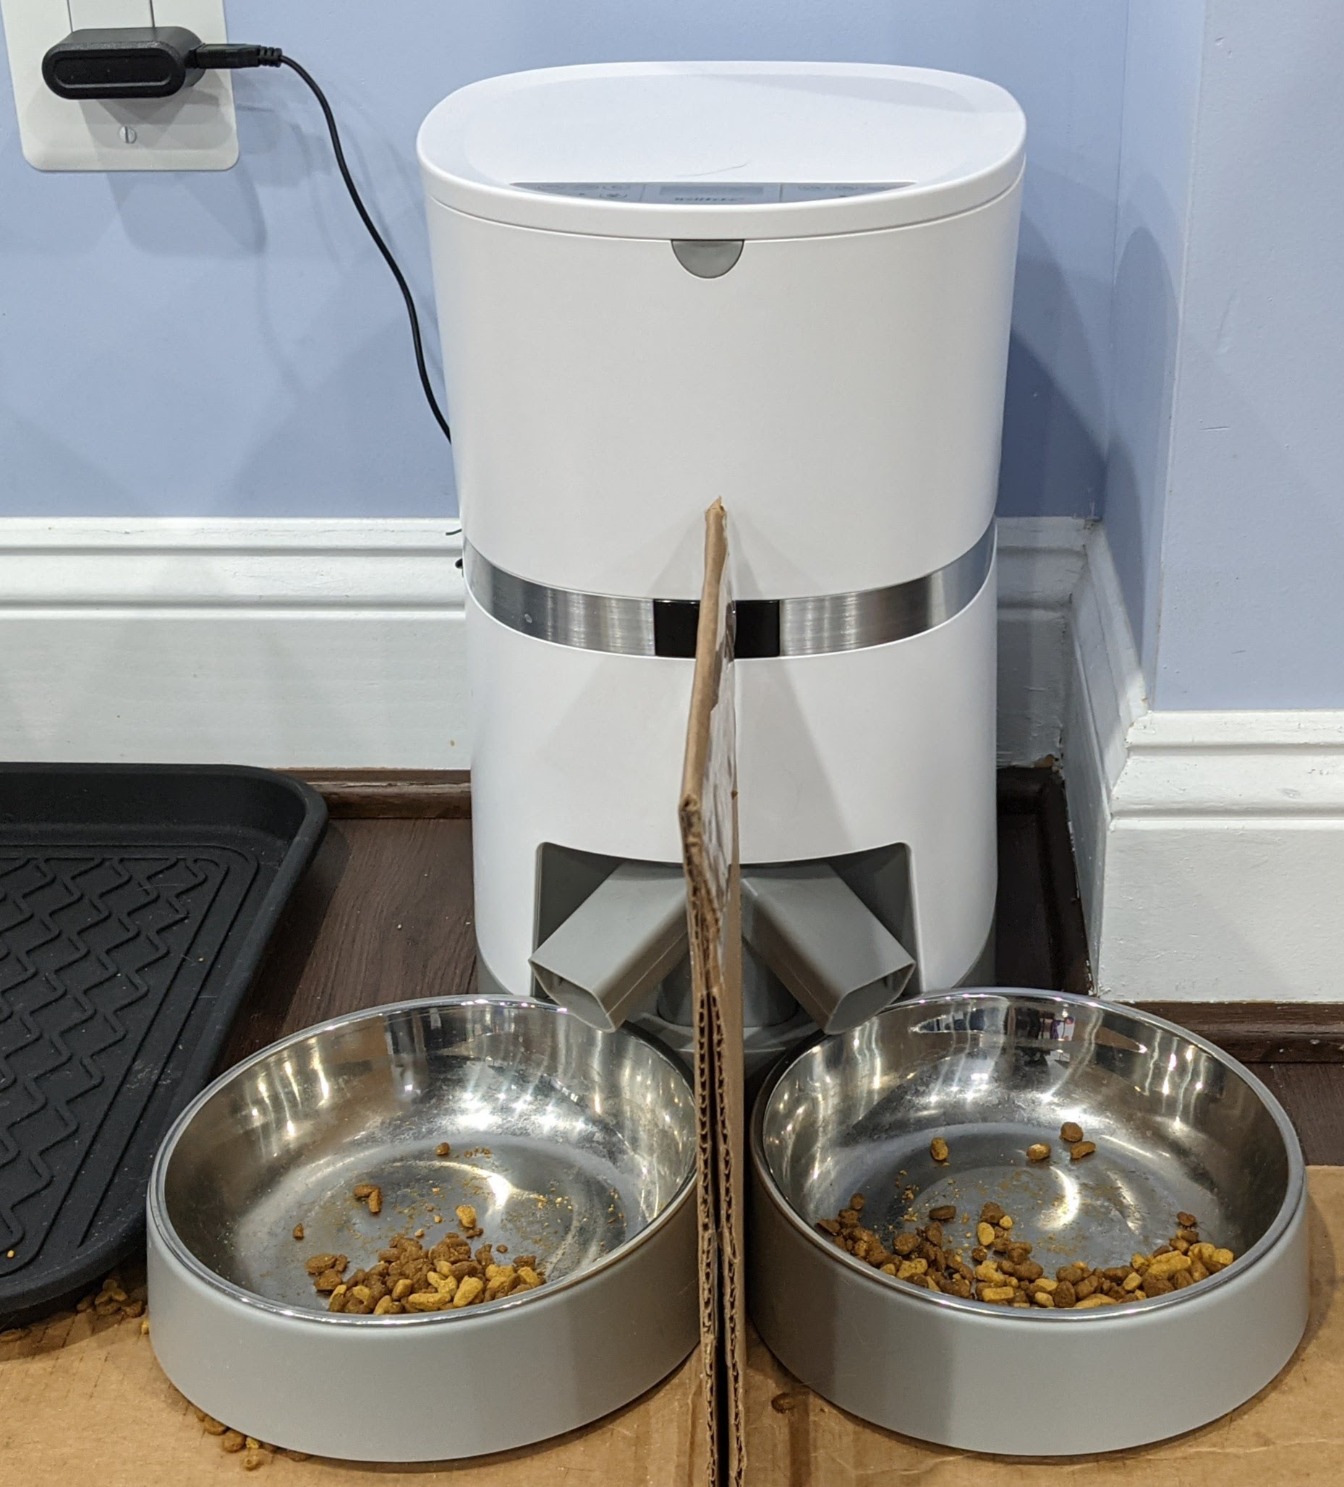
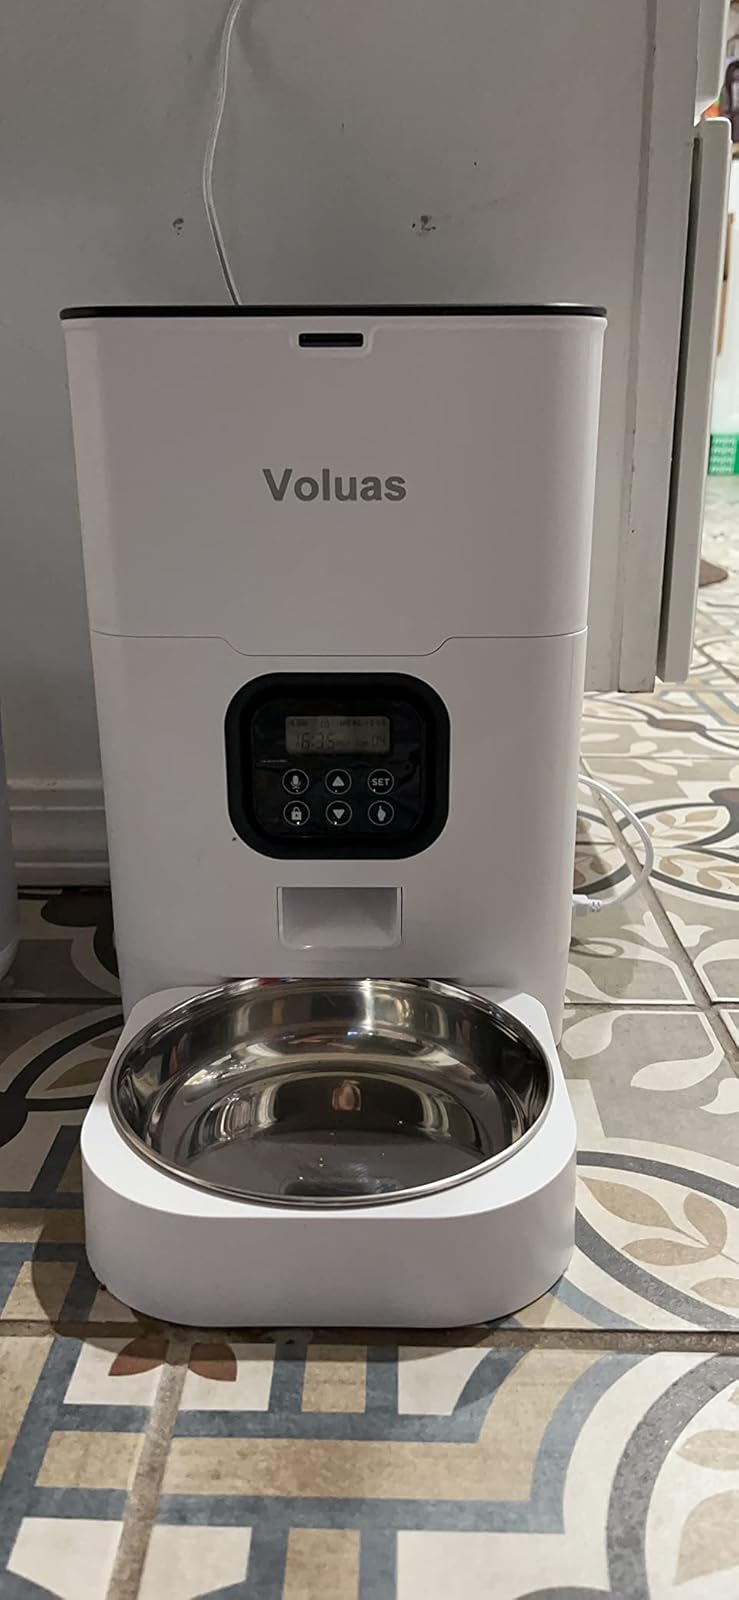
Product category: items_feeder
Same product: no